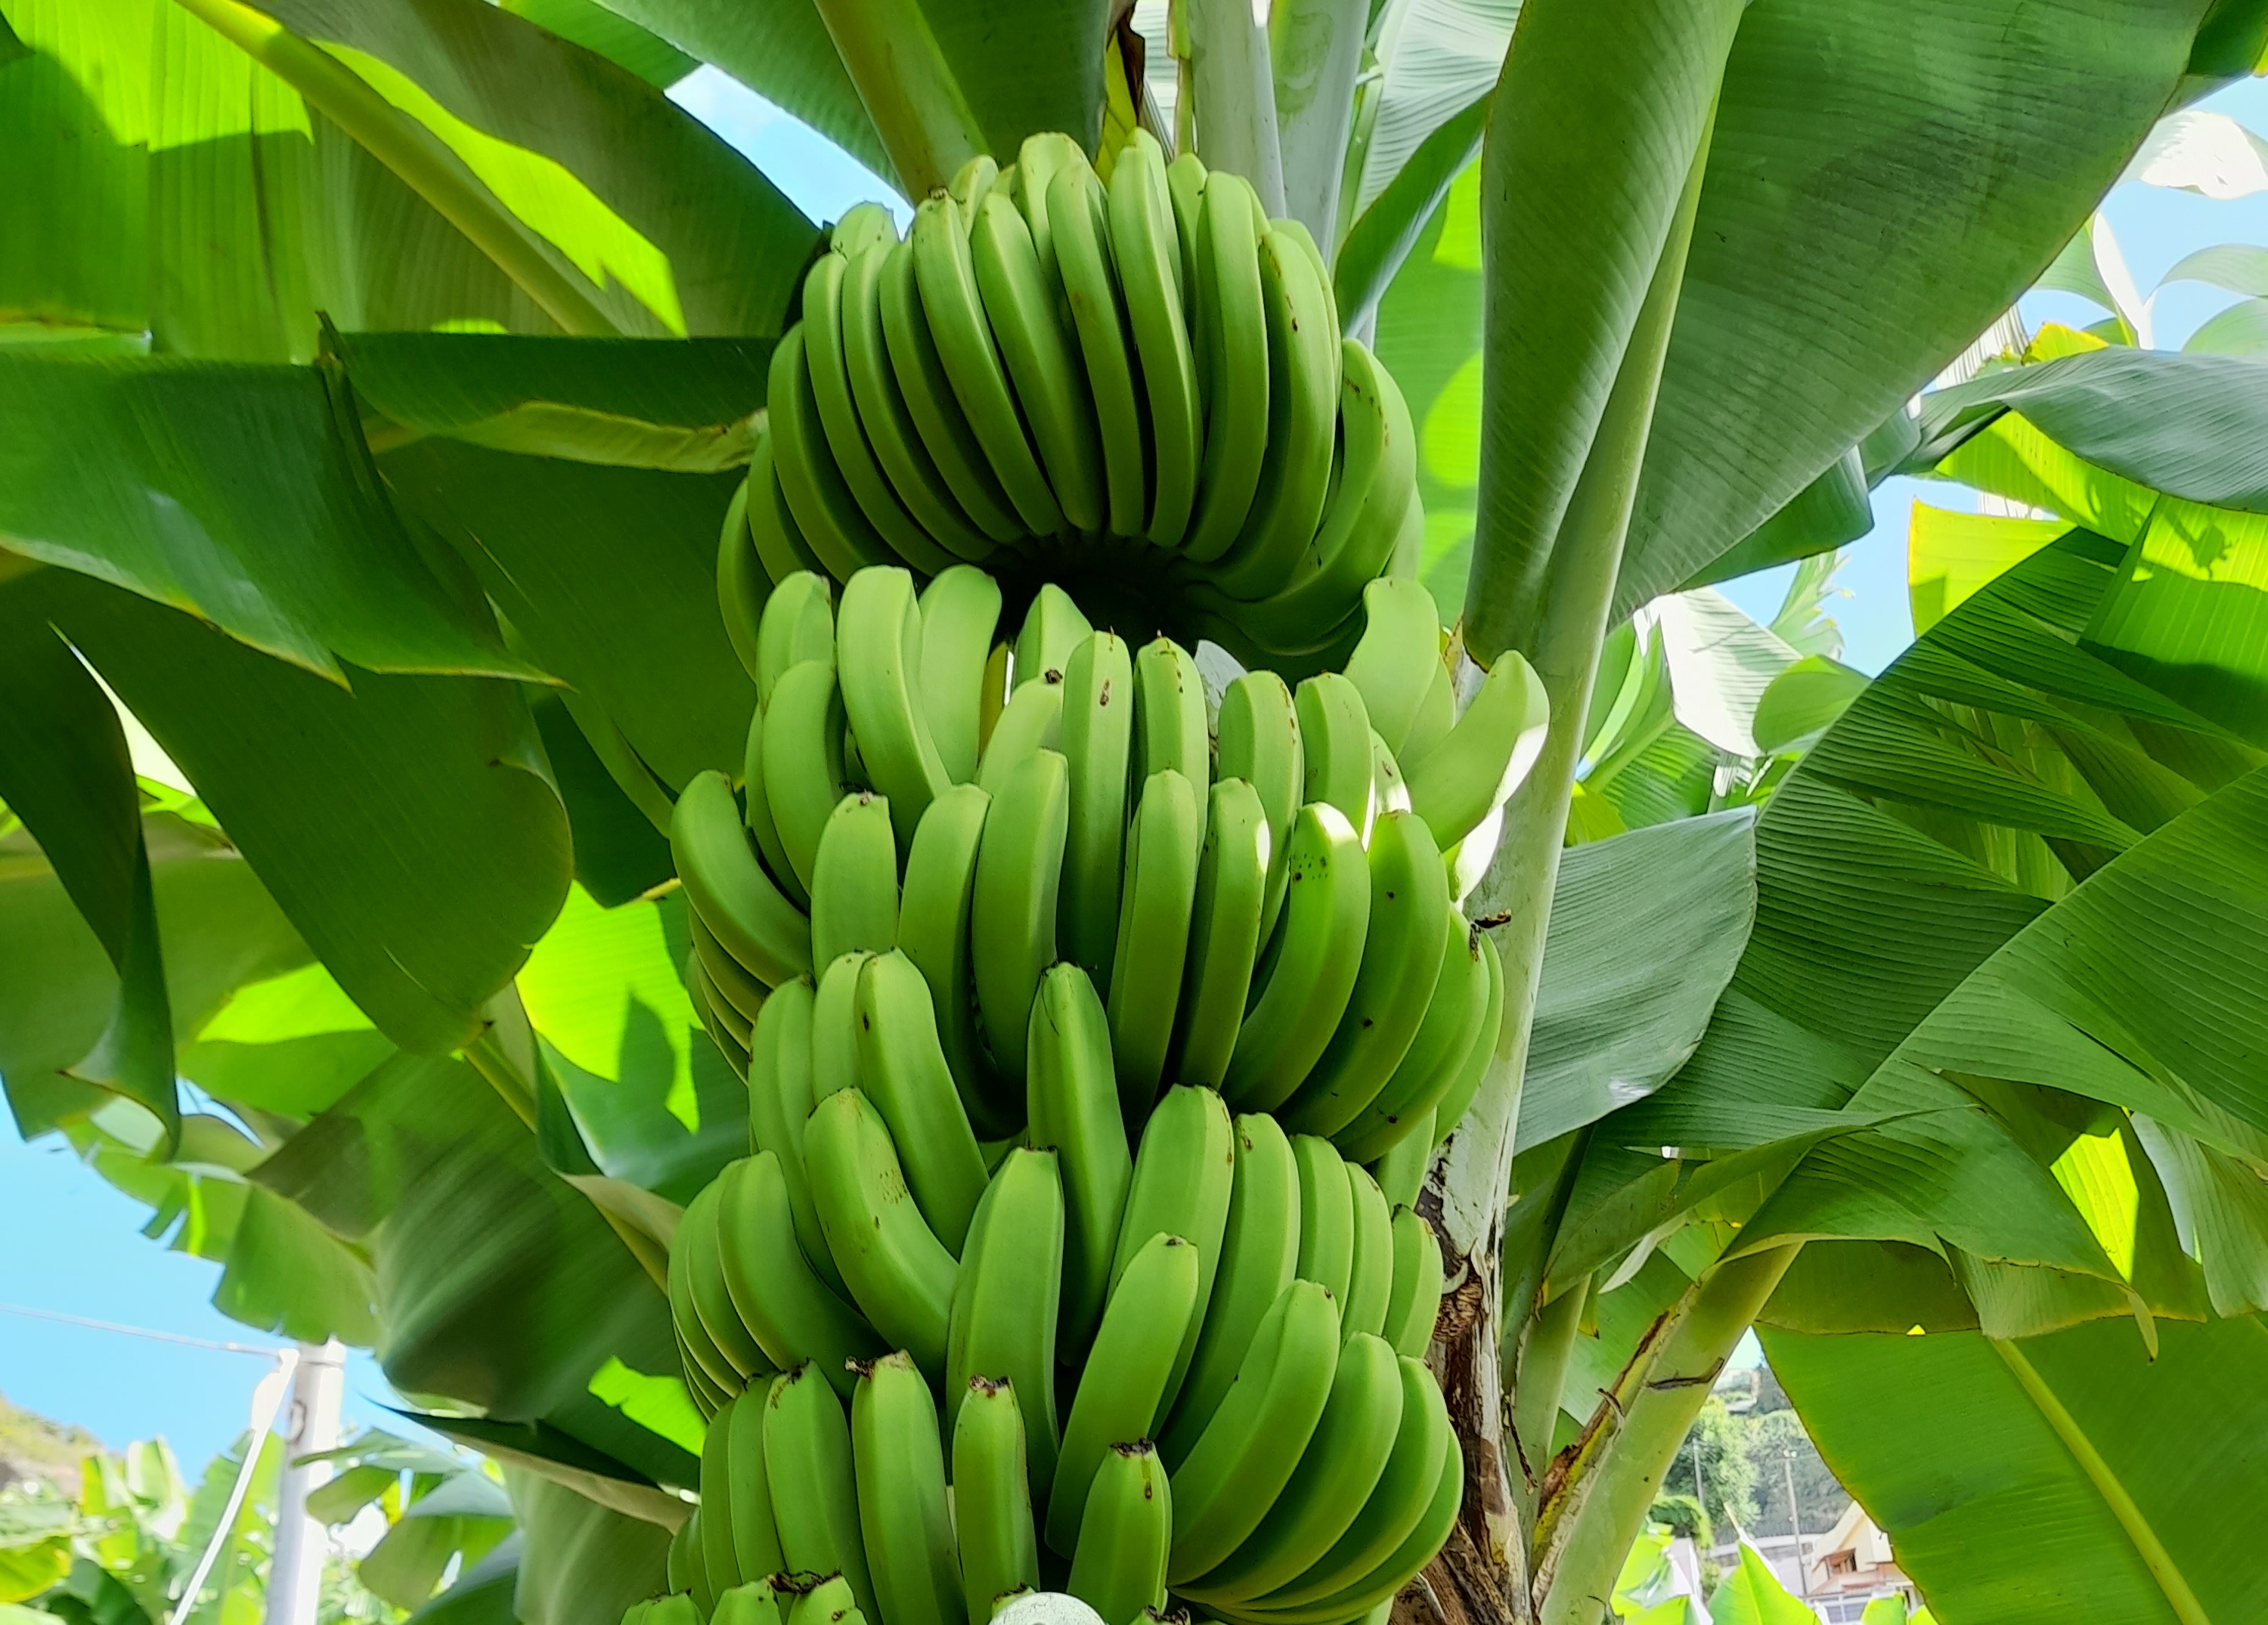
Label: Keep